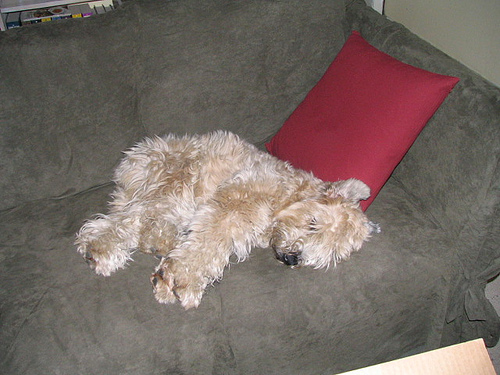
Animal: dog
Breed: wheaten_terrier